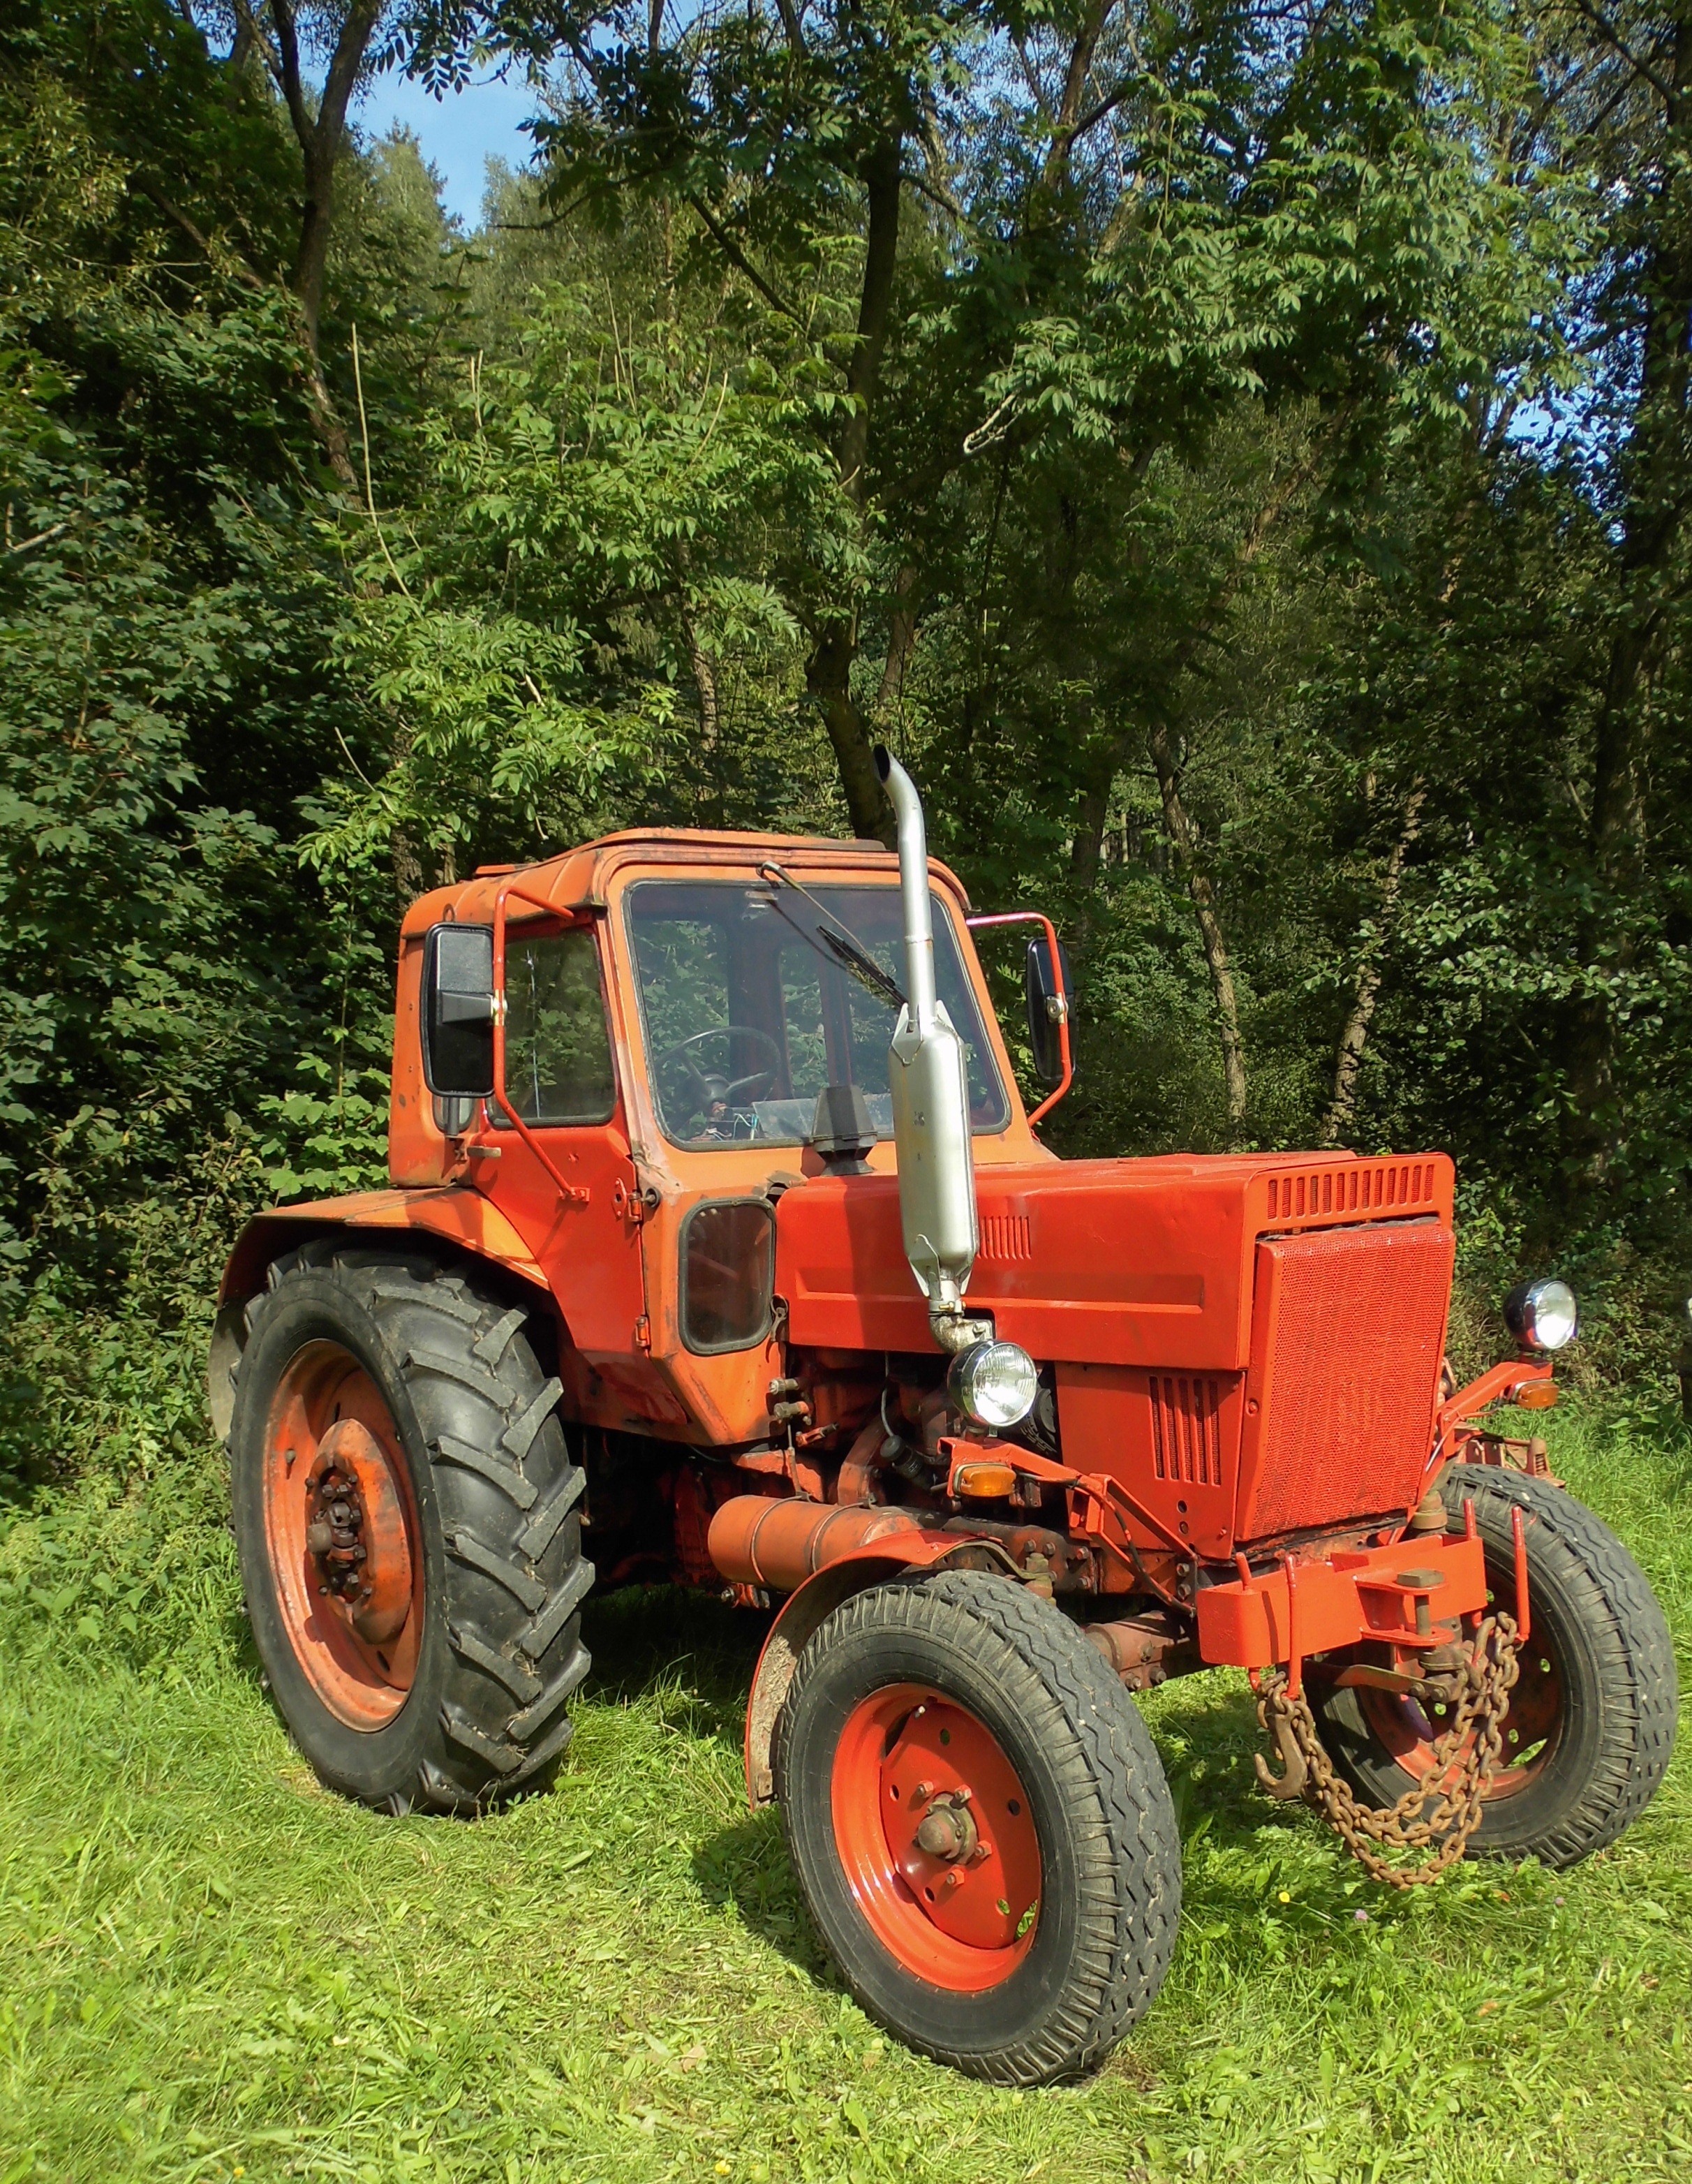
technology, tractor, field, vehicle, machine, agriculture, oldtimer, ussr, tractors, robust, commercial vehicle, working machine, agricultural machinery, belarus, land vehicle, light commercial vehicle